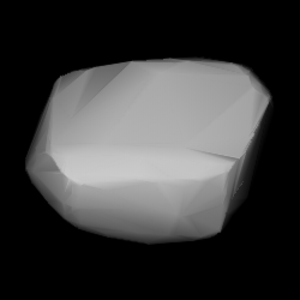
(334) Chicago est un astéroïde de la ceinture principale extérieure découvert par Max Wolf le 23 août 1892.